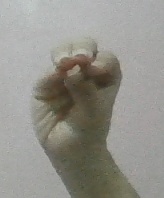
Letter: ha